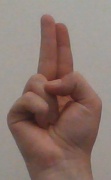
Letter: taa